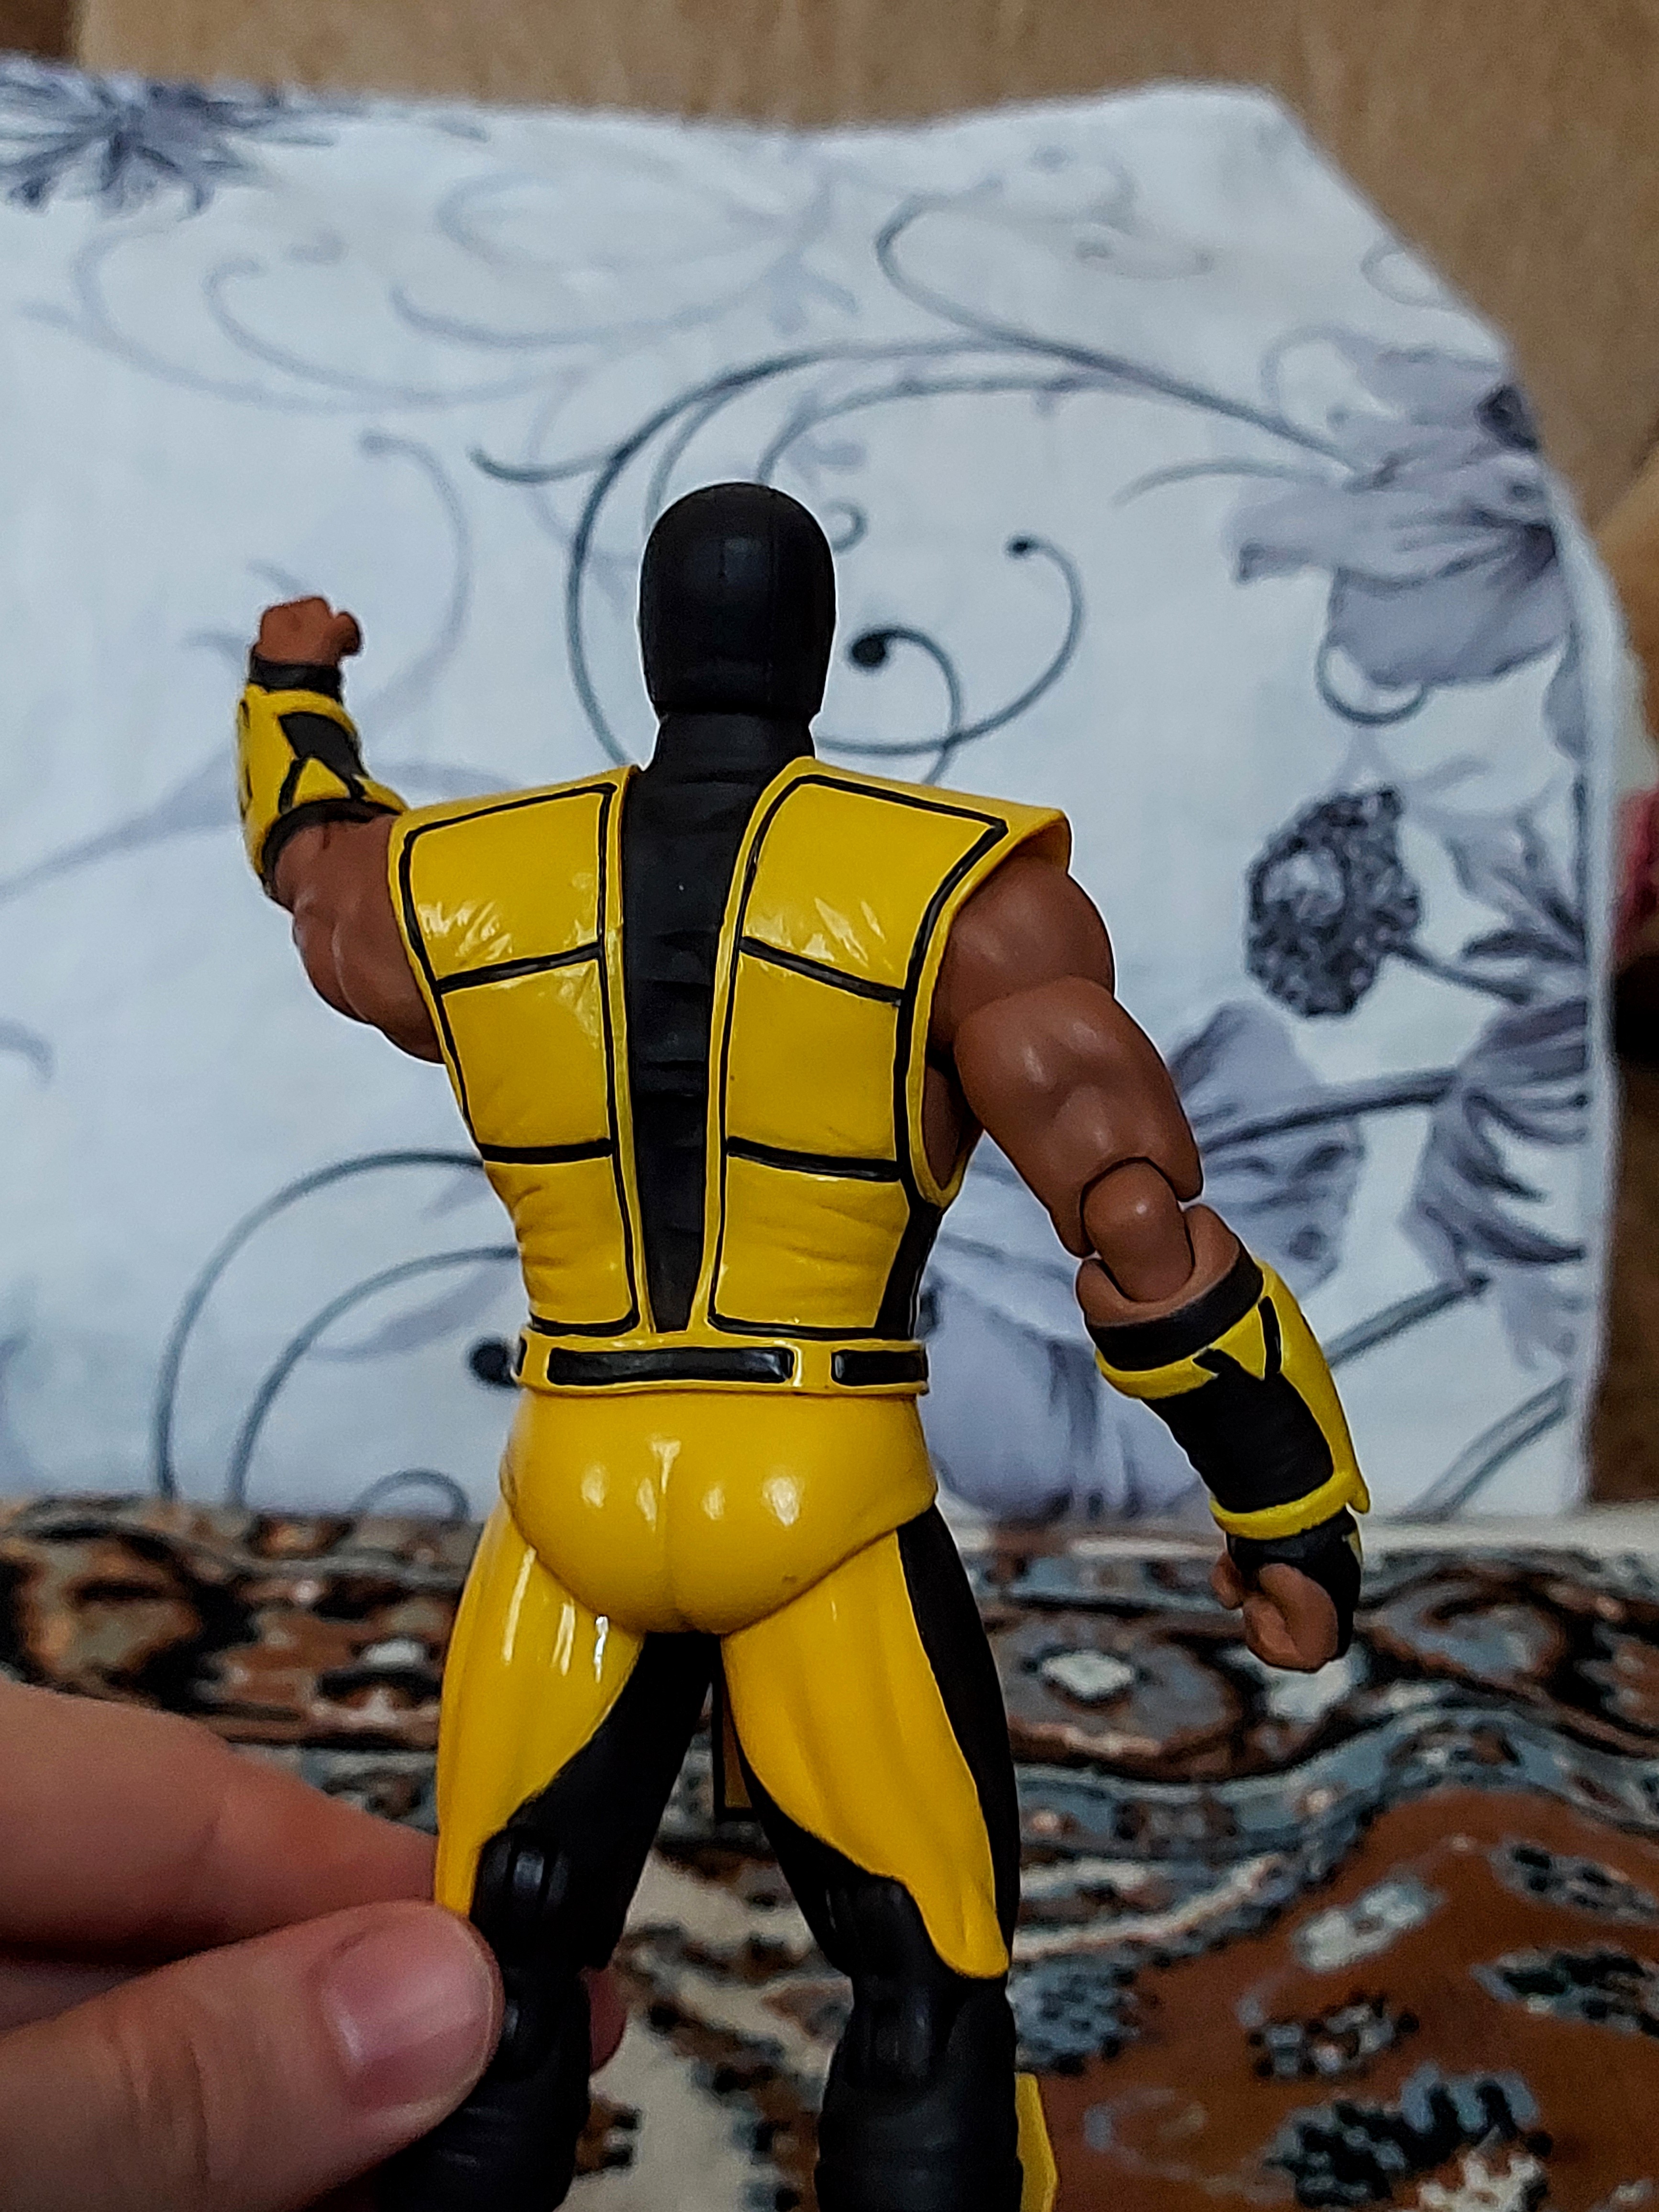
scorpion, storm, collectibles, sleeve, gesture, yellow, handwriting, toy, art, personal protective equipment, fictional character, illustration, action figure, t shirt, sportswear, electric blue, uniform, costume, figurine, job, belt, fiction, wetsuit, thigh, animation, chest, waist, robot, drawing, machine